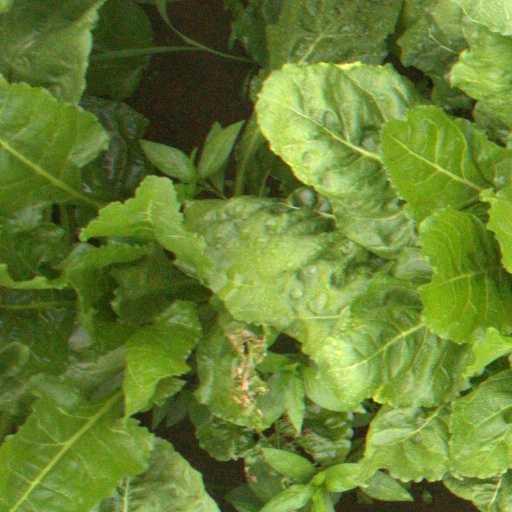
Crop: sugar beet